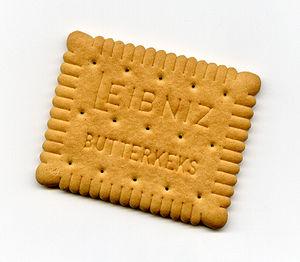
Le Petit Beurre, ou Véritable Petit Beurre, connu également sous ses initiales VPB, est un biscuit nantais, dont le plus connu en France est le Petit Beurre de la société LU, devenu aujourd'hui un succès à l'échelle mondiale. Ce gâteau sec a été inventé en 1886 par Louis Lefèvre-Utile, à Nantes, en s'inspirant des productions anglaises de l'époque. Mais le Petit Beurre de LU n'est pas le premier à apparaître, aussi LU ne possède pas l'exclusivité de l'appellation.
Bahlsen est une entreprise allemande basée à Hanovre, elle produit principalement des gâteaux et des biscuits.
Le Leibniz-Keks ou Choco Leibniz est un biscuit allemand produit par l'entreprise alimentaire Bahlsen depuis 1891. Sa création devait alors faire concurrence au Petit Beurre.